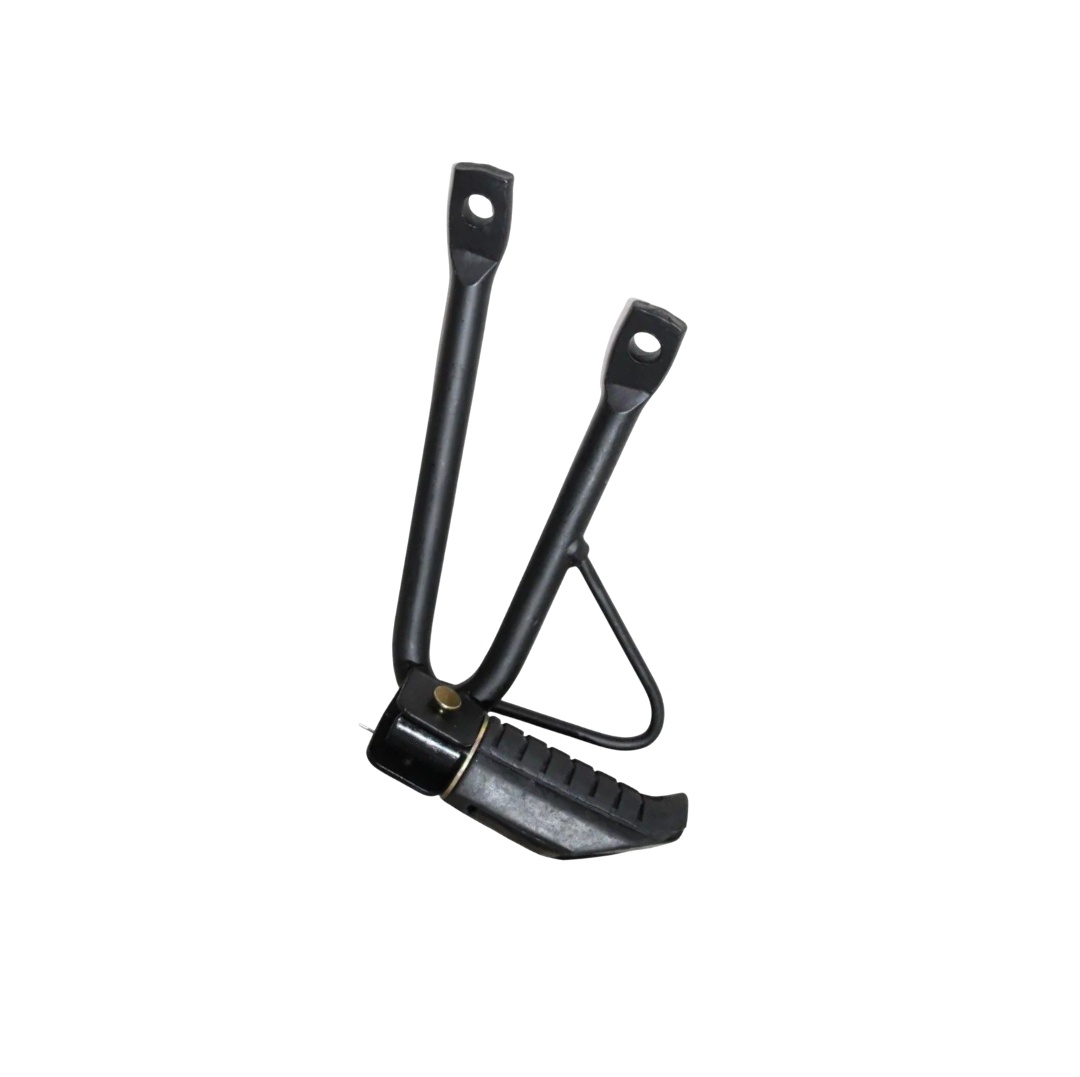
Posapie Trasero Izq / VC04030001
Posapie Trasero Izq Compatible con: CROSSMAX 150: 2023 CROSSMAX 170: 2024, 2025 CROSSMAX 200: 2020, 2021, 2022, 2023, 2024 CROSSMAX 220: 2024, 2025
Brand: VENTO
Category: Sporting Goods > Outdoor Recreation > Cycling > Bicycle Parts > Bicycle Wheel Parts > Bicycle Foot Pegs